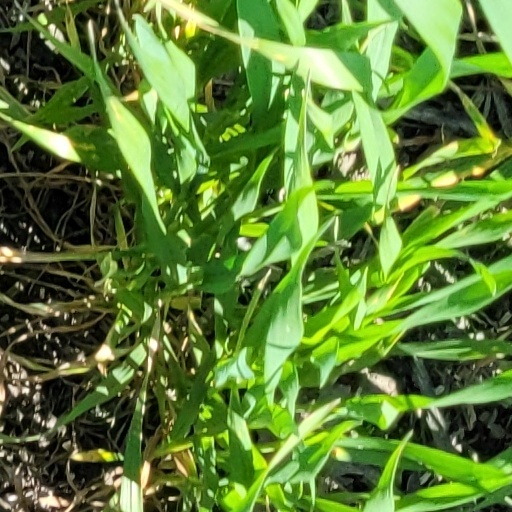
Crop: wheat